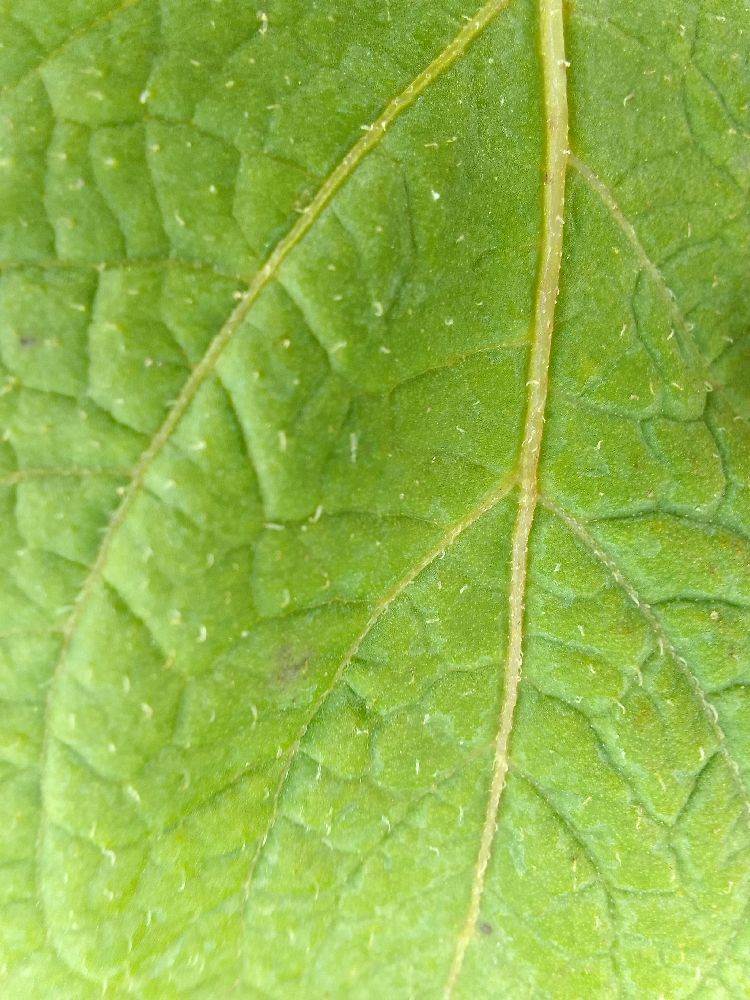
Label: Healthy